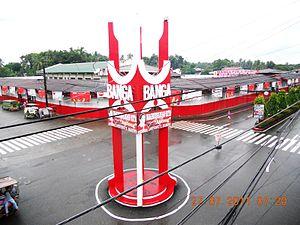
Banga est une municipalité de la province d'Aklan, aux Philippines.